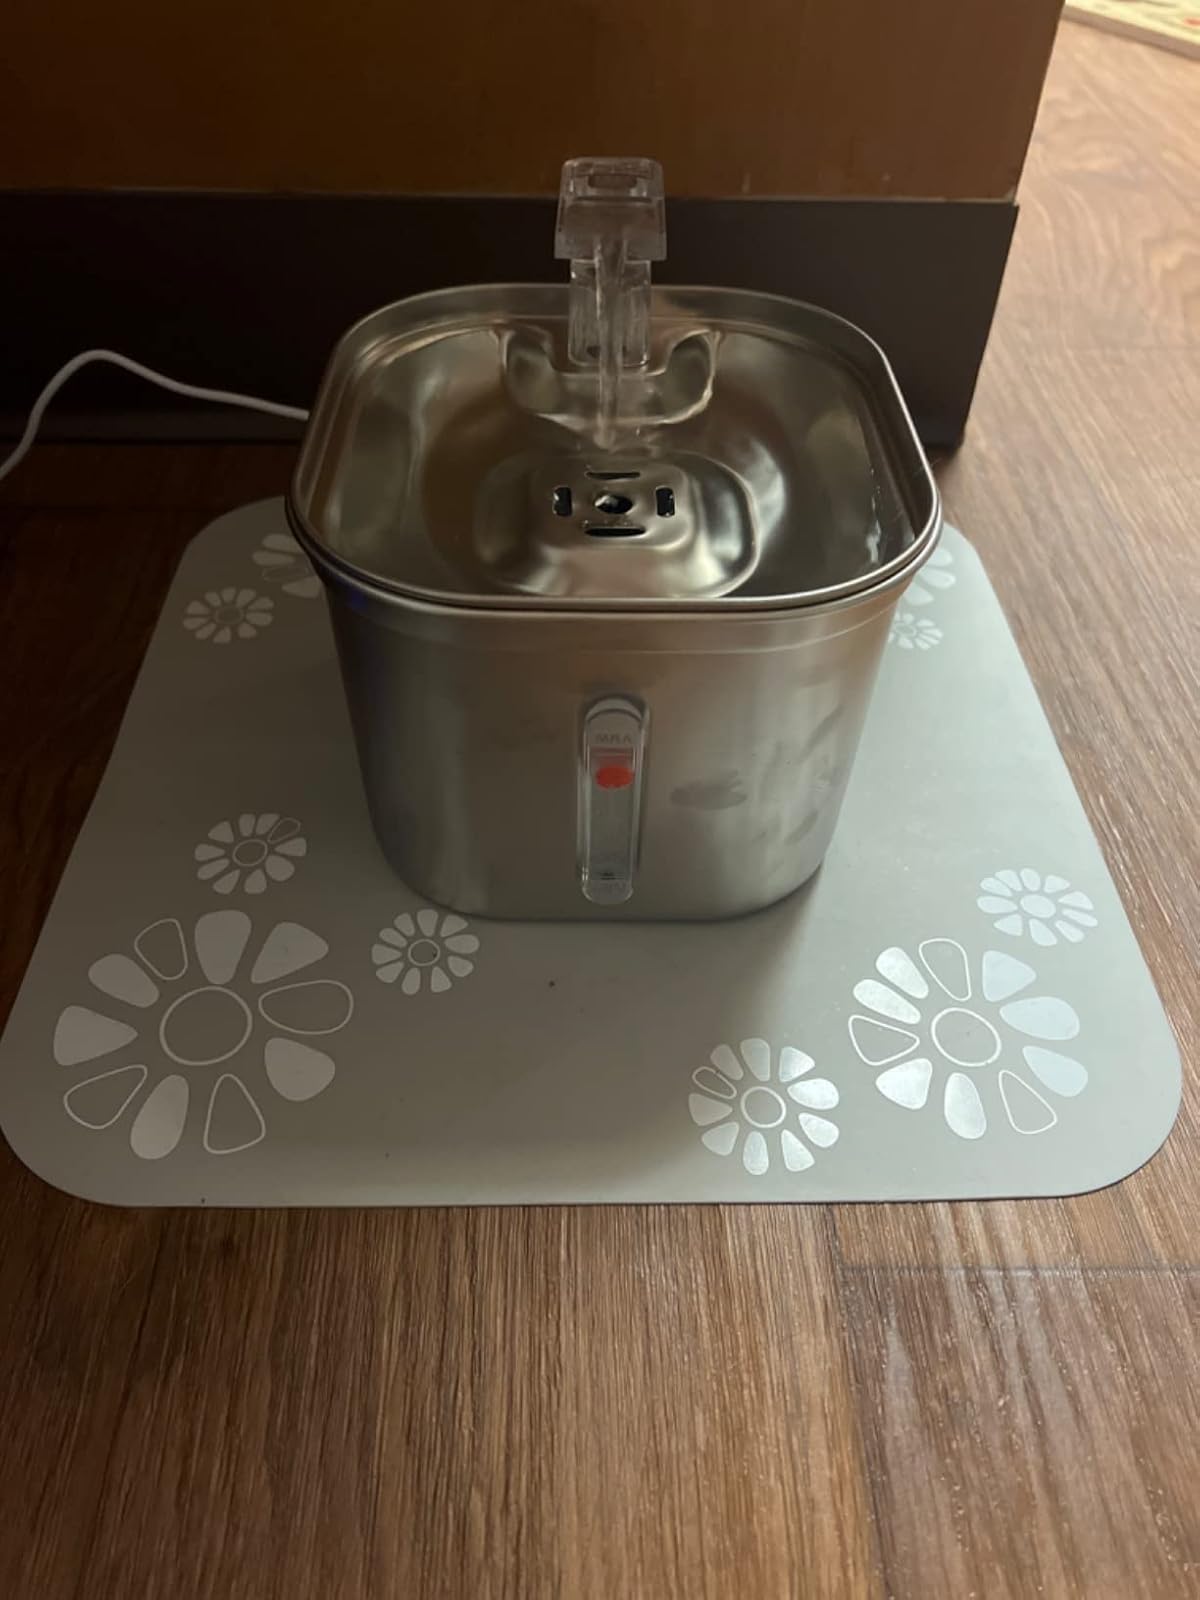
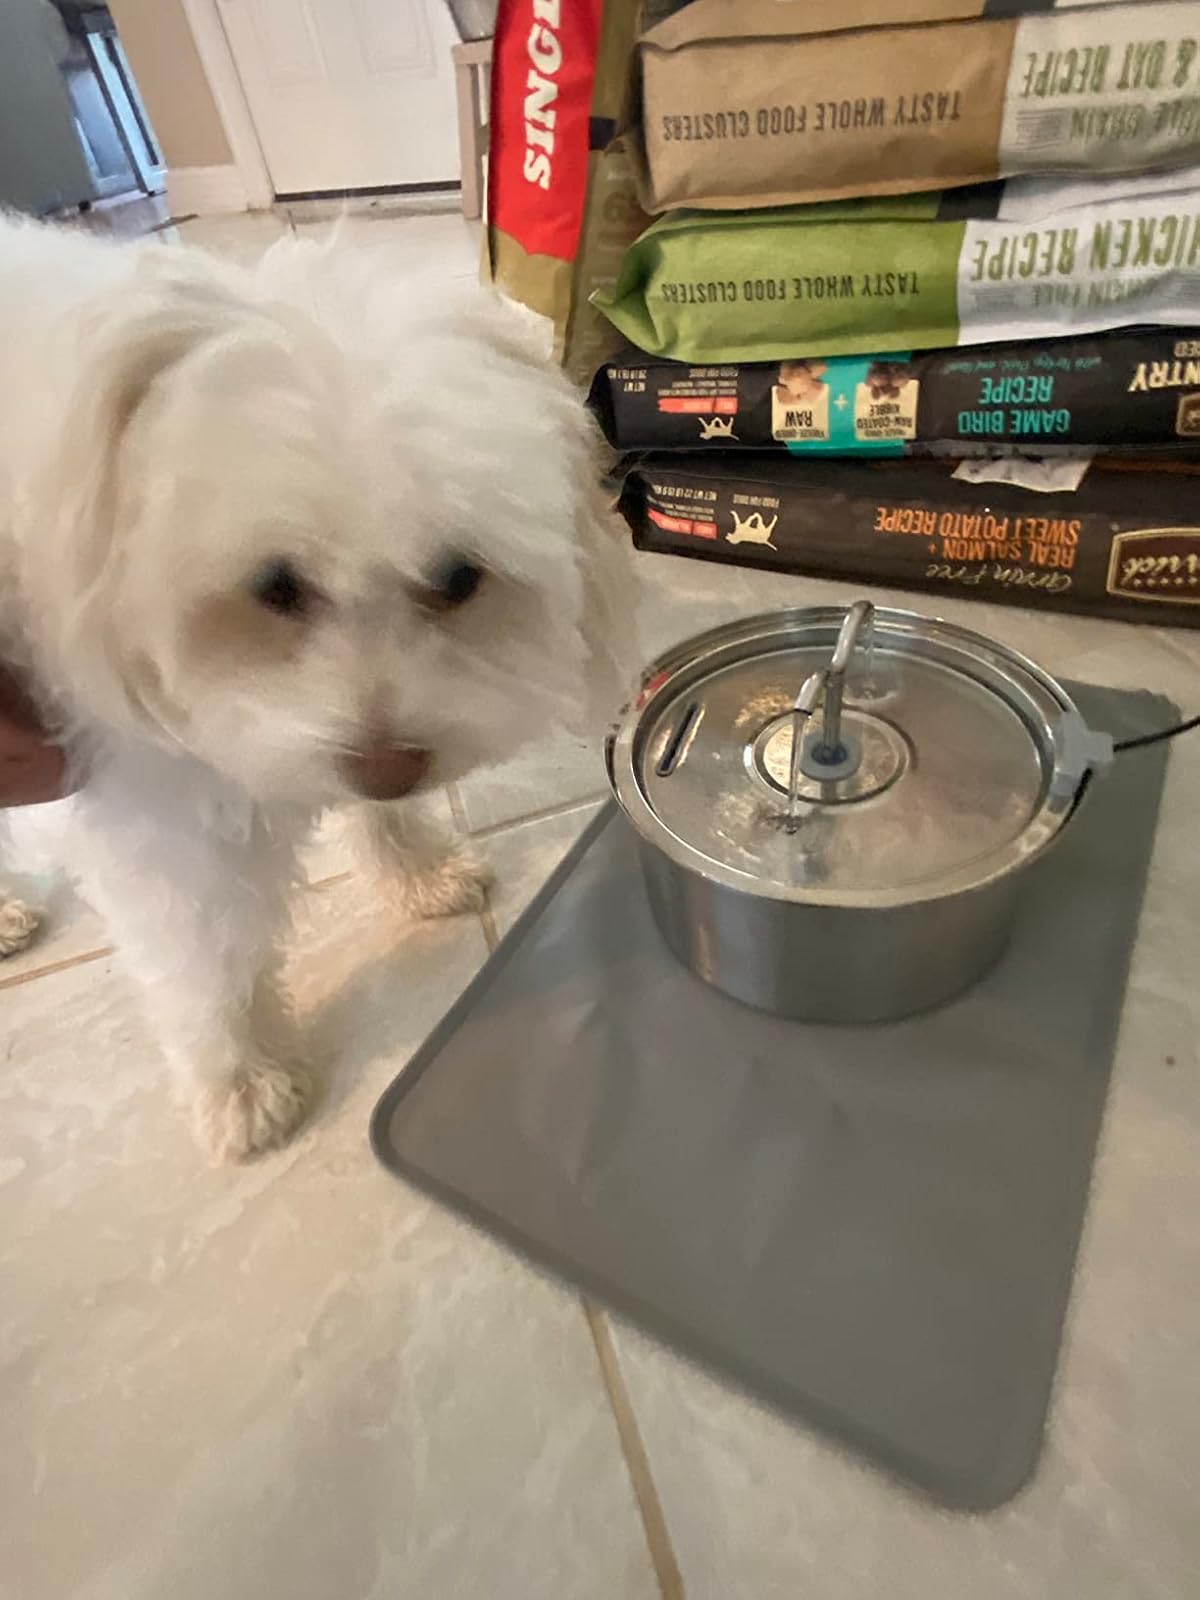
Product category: items_bowl
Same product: no